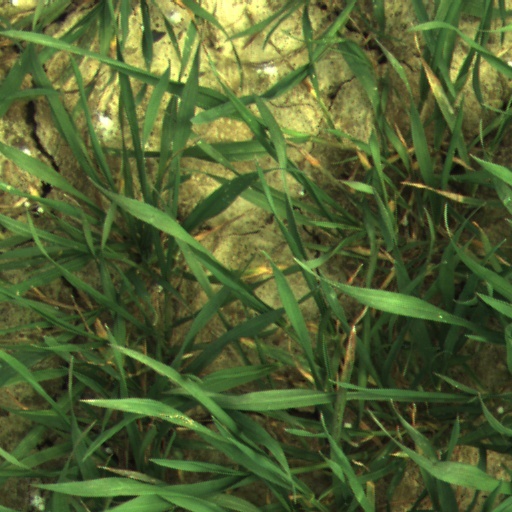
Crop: wheat